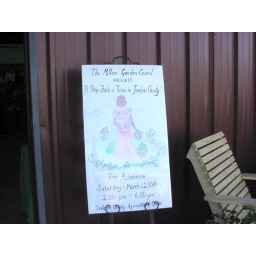
The poster for the flower show was painted by library staffer Sharon Blank.